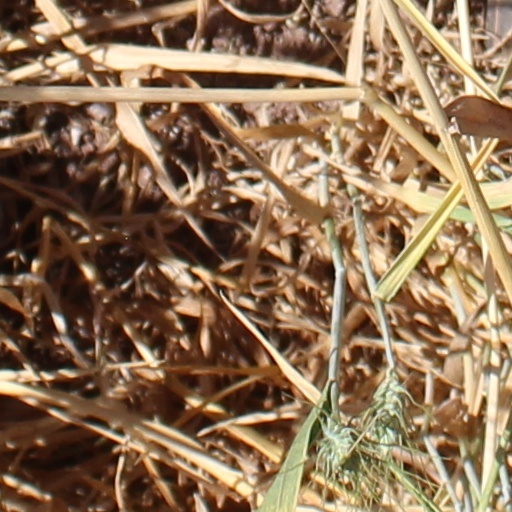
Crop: wheat